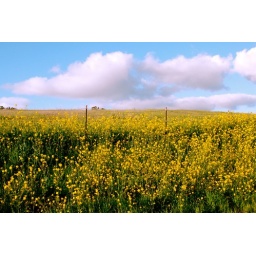
I love spring. Big puffy clouds and flowers in bloom. Happy drive home today.